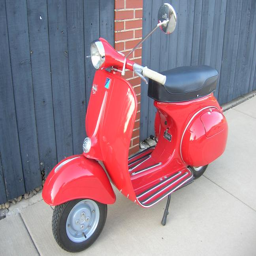
product line that my dad rode , but this would be of the same vintage .